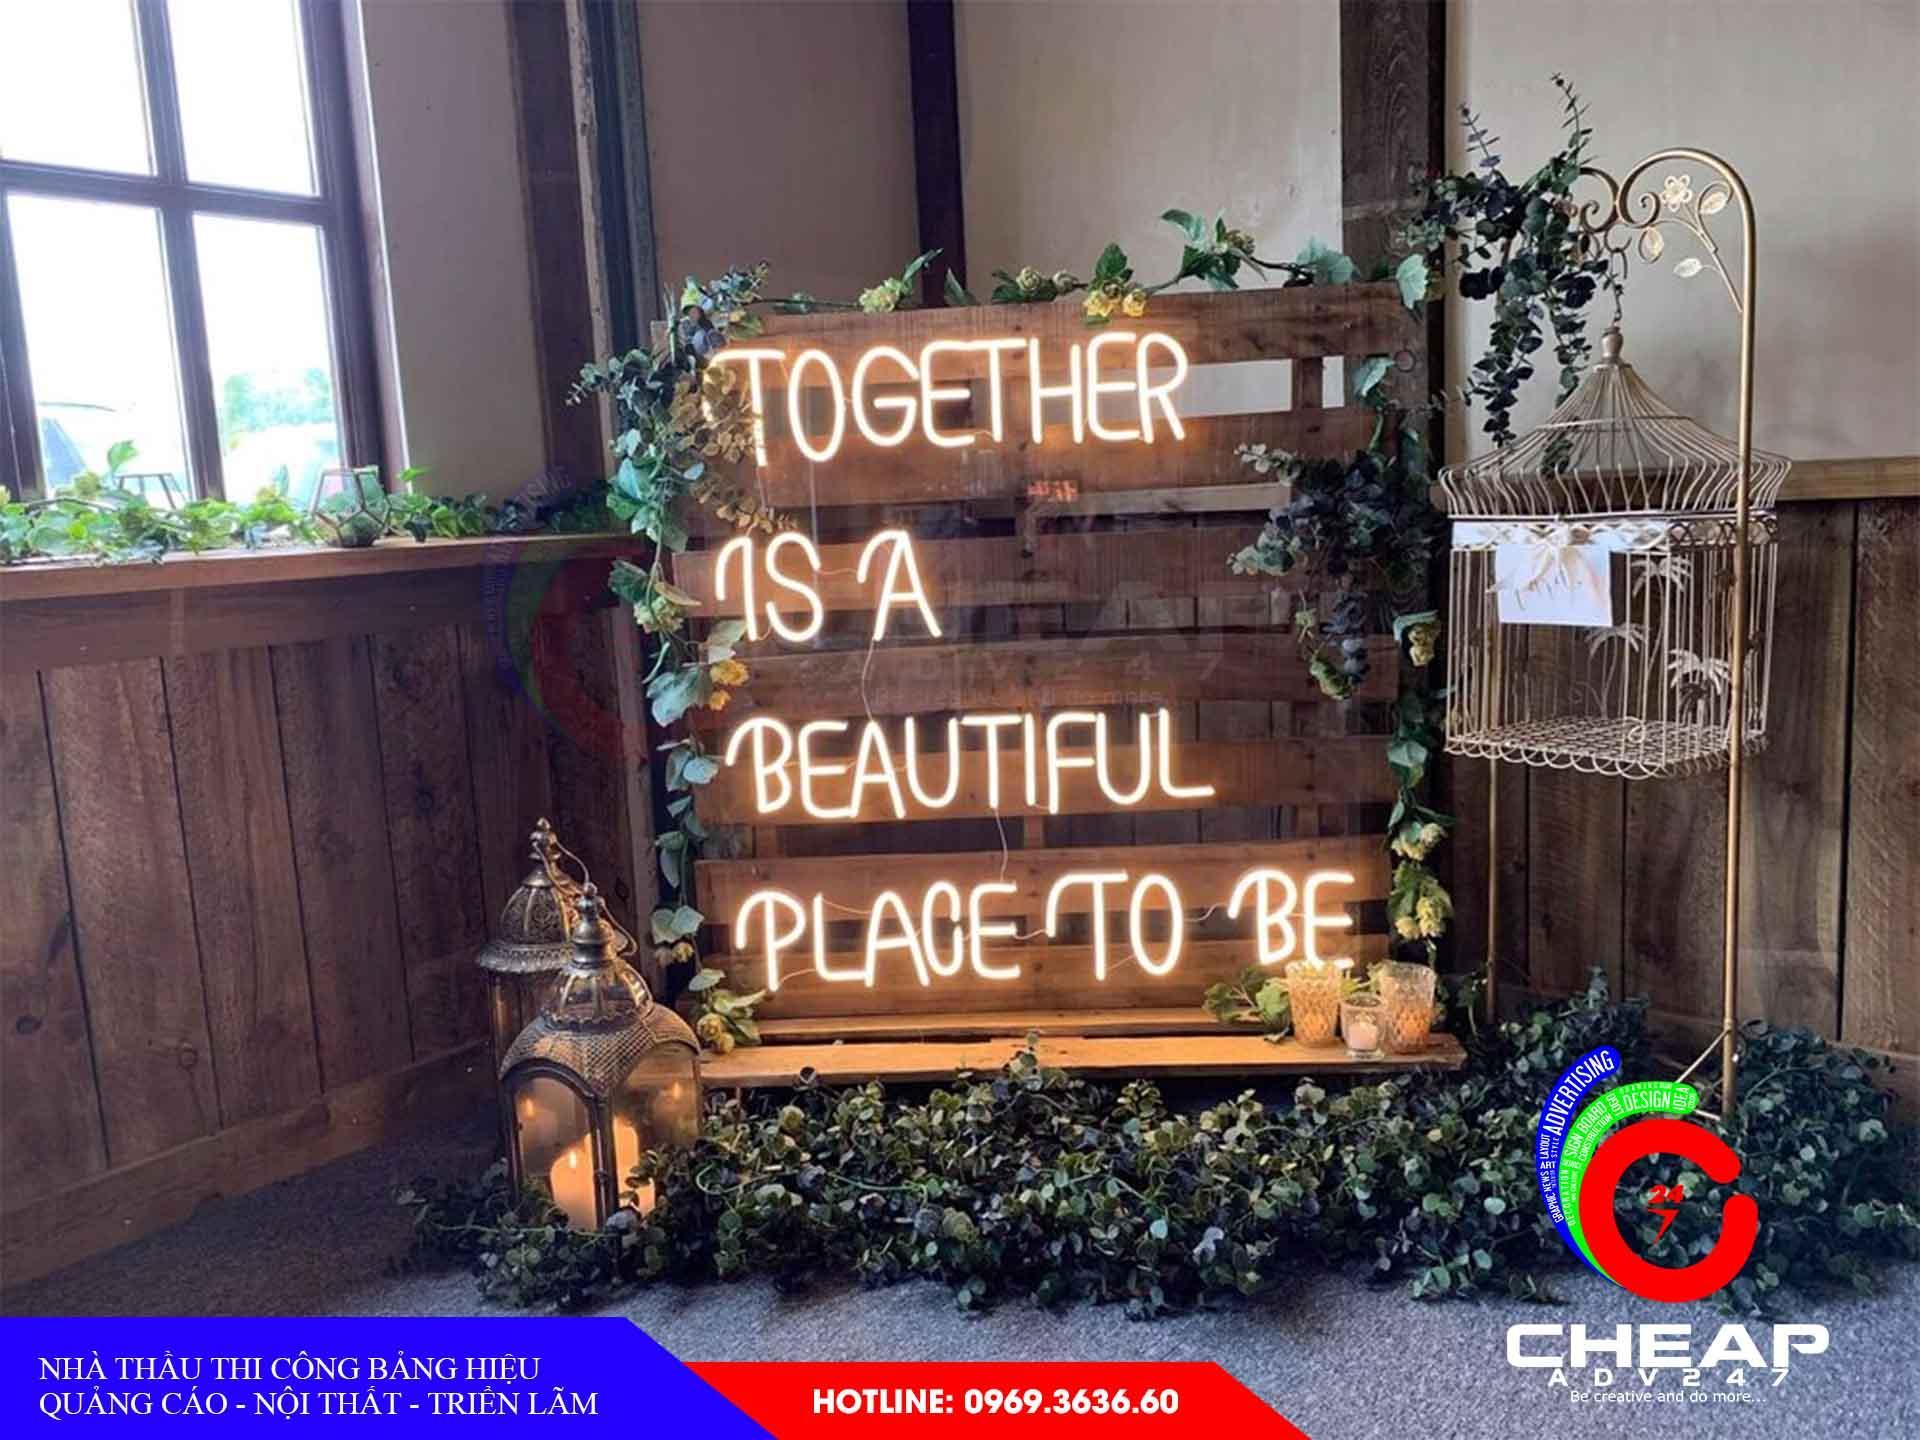
những chiếc lá được trang trí ở xung quanh tấm biển gỗ